Château de Mauriac (Douzillac)

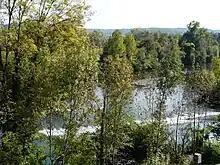
View over the River Isle, from the terrace

The Château de Mauriac is in the department of the Dordogne, to the north-west of the town of Douzillac. It overlooks the railway line from Coutras to Tulle and the River Isle, below the Mauriac dam. The dam used to drive a mill providing energy to a furniture factory, now replaced by a small hydroelectric power plant. It is private property, but the gardens and terrace are open to visitors.